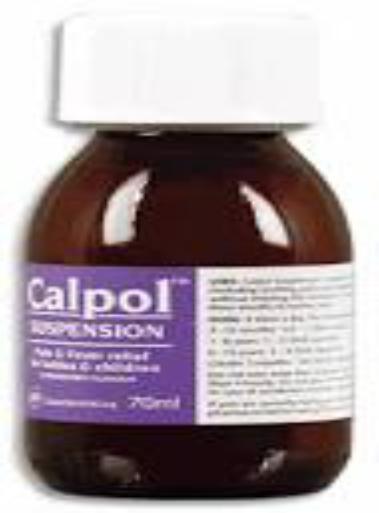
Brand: Calpol
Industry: Medical